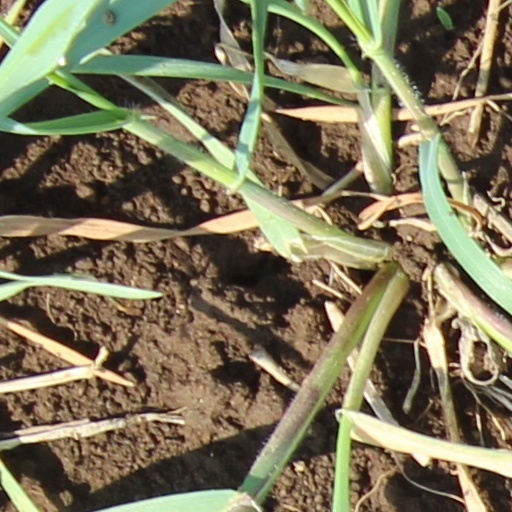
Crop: wheat